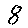
Label: 8